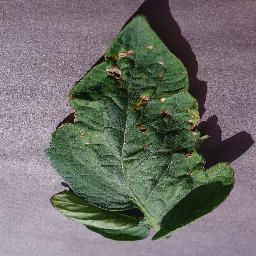
Label: Tomato___Target_Spot